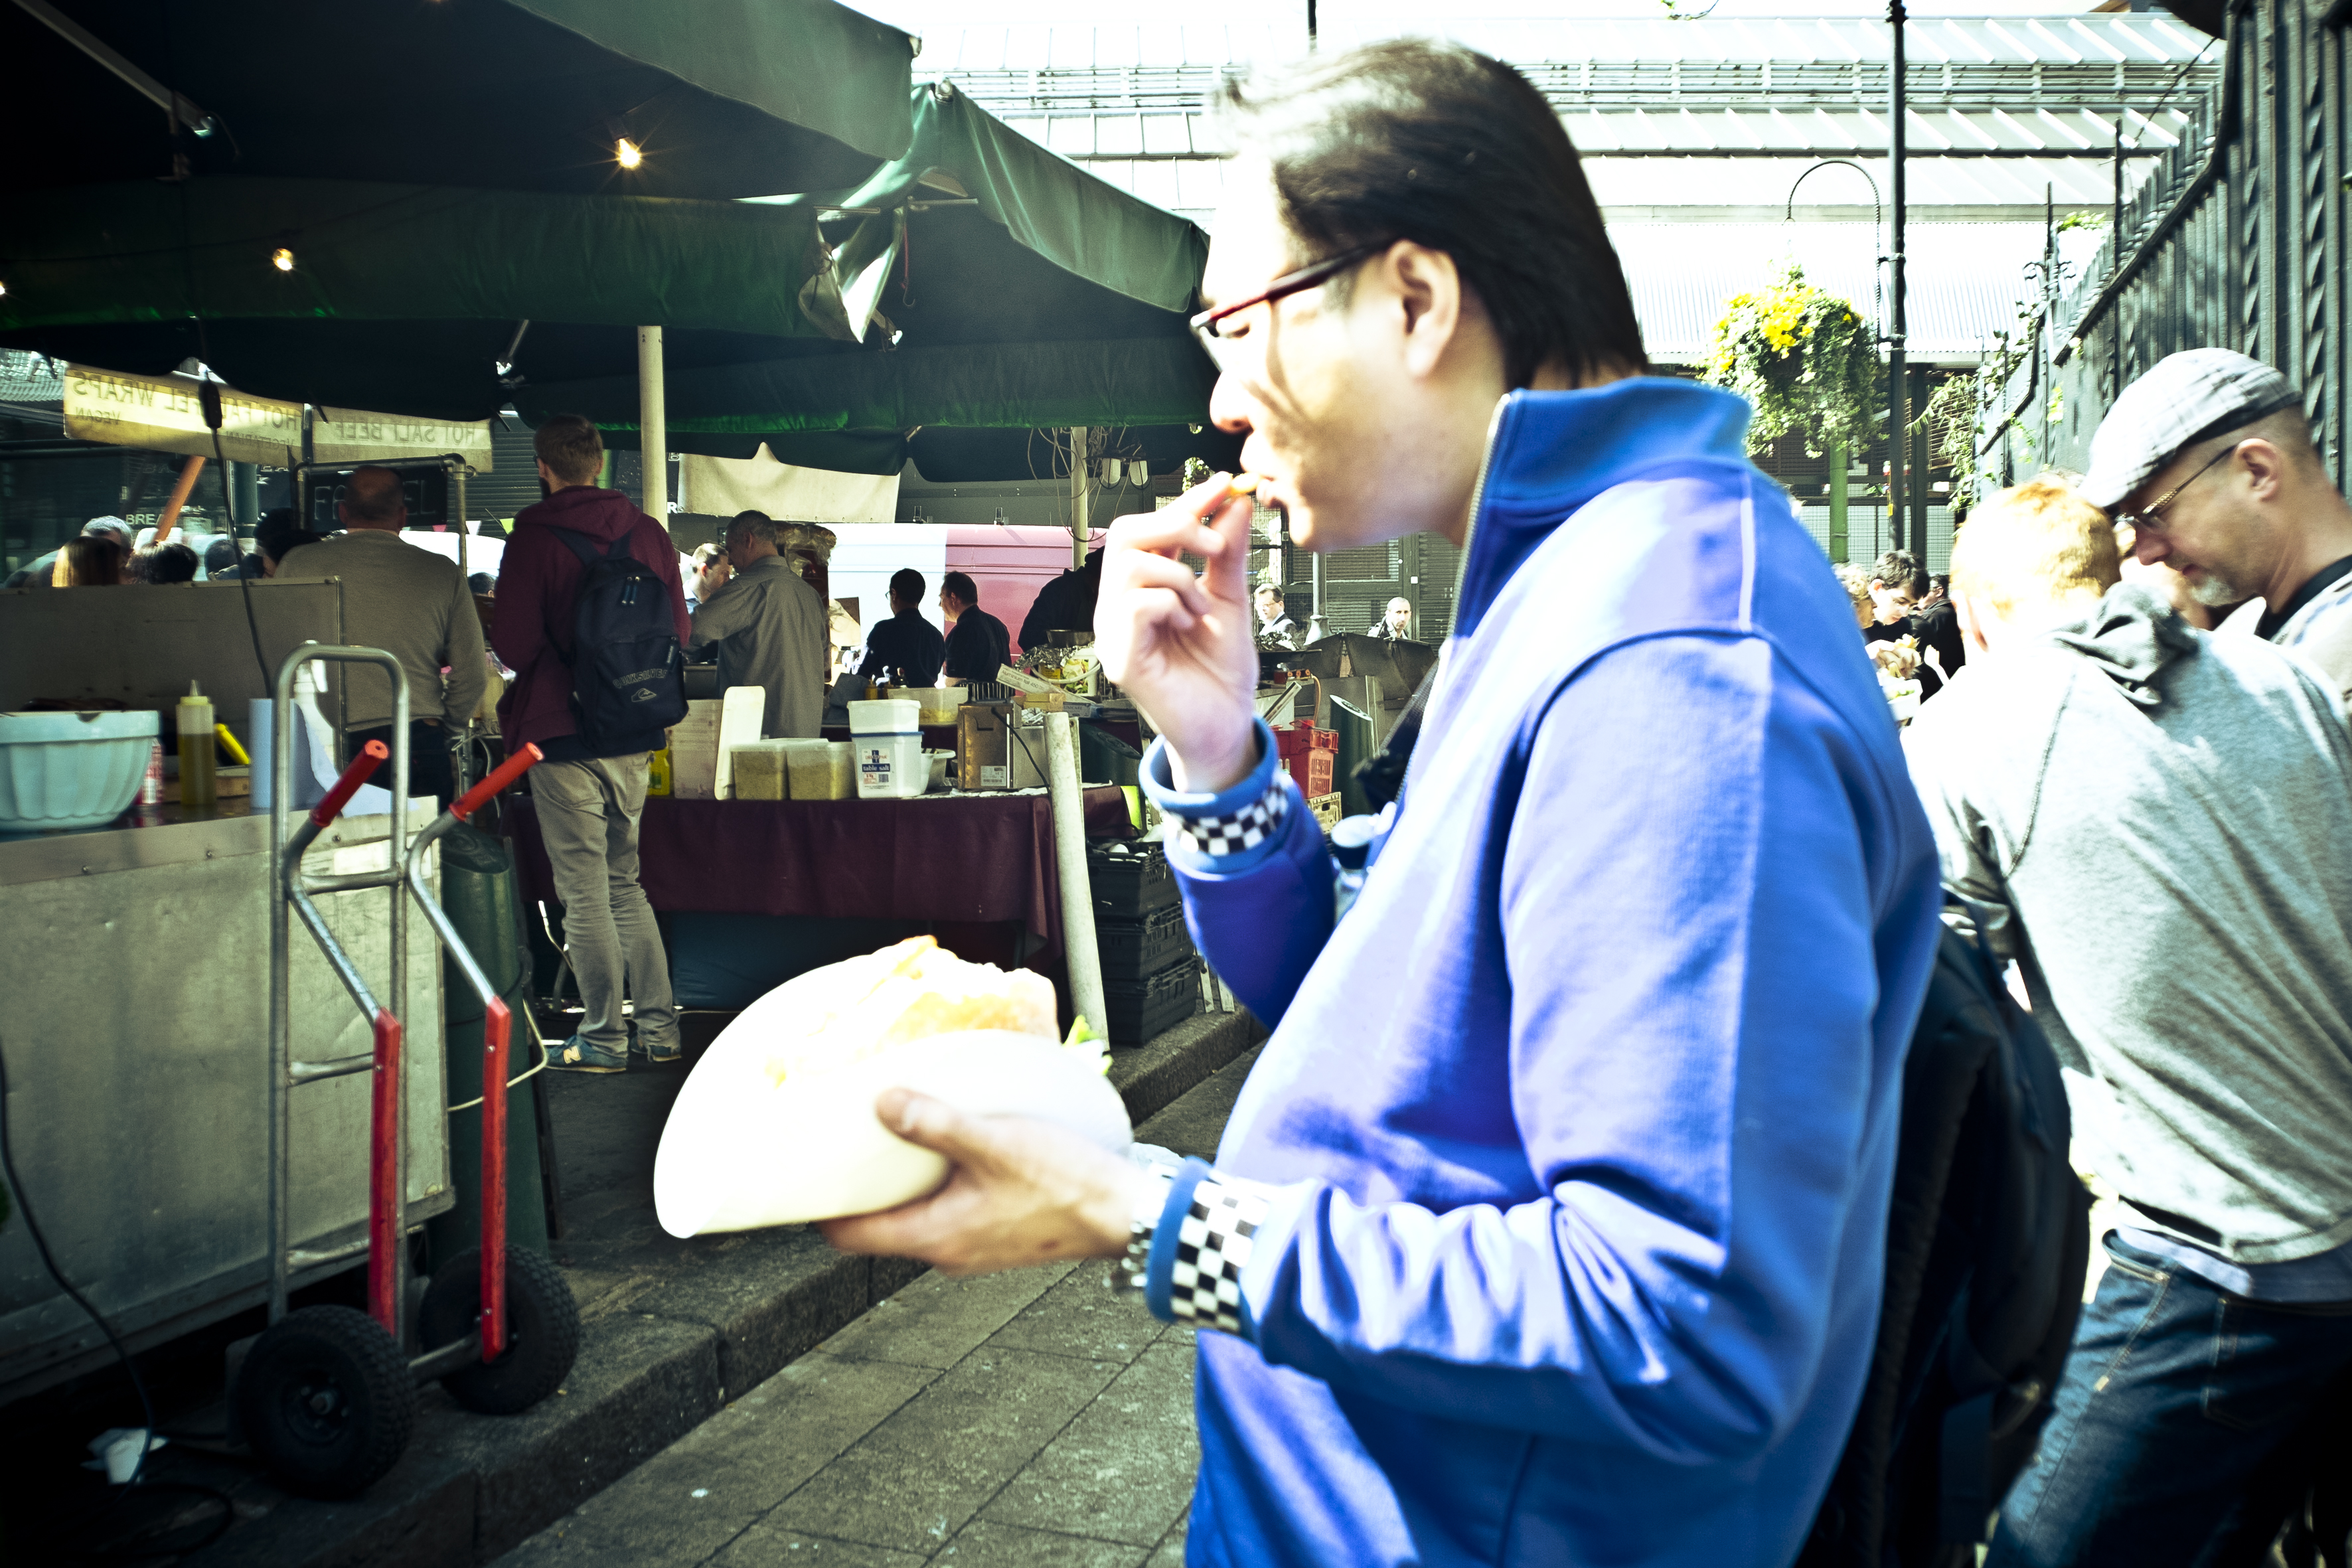
technology, street, car, photography, urban, crowd, travel, recreation, fujifilm, uk, england, london, fun, event, fuji, fujixt1, fujix